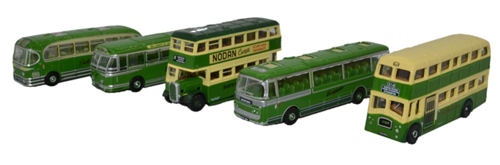
Oxford Diecast NSET003 Southdown Set (5) N Gauge
Oxford Diecast NSET003 Southdown Set (5)
Brand: Oxford Diecast
Category: Arts & Entertainment > Hobbies & Creative Arts > Collectibles > Scale Models > Buses